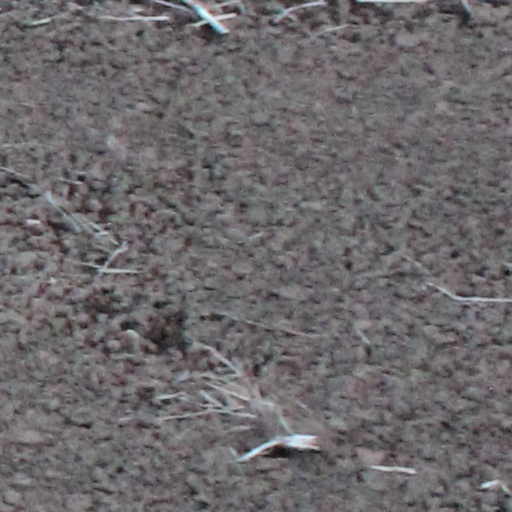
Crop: wheat